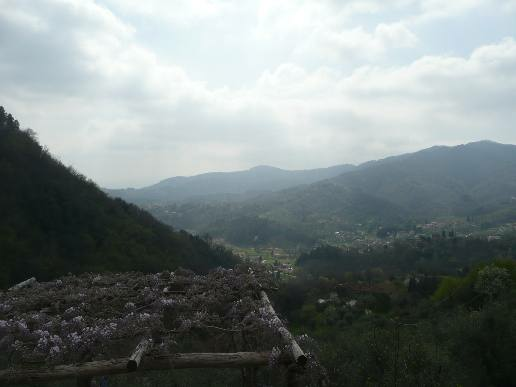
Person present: No